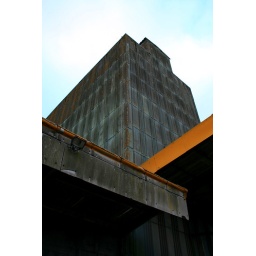
tower in orange and green